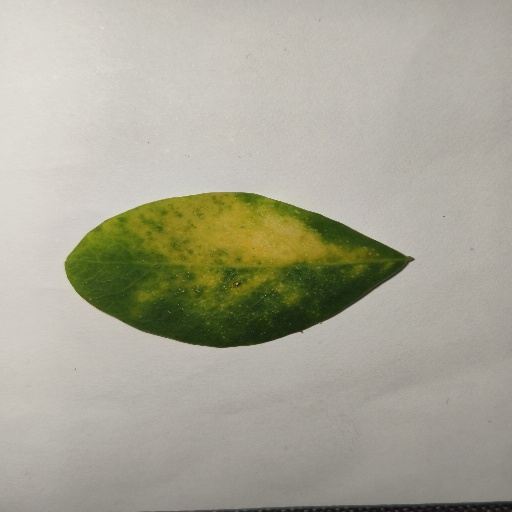
Species: Sojina
Leaf condition: Yellow Leaf